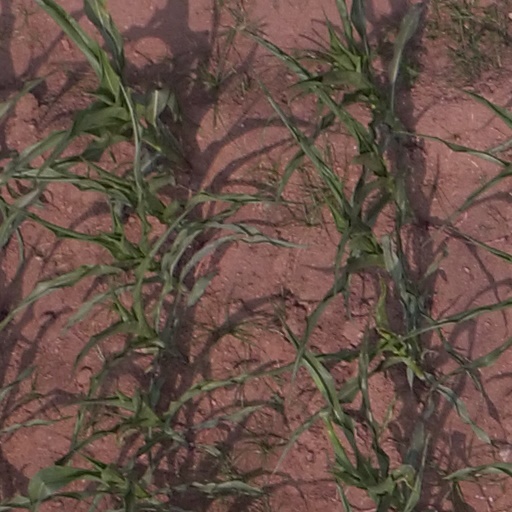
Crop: maize; corn